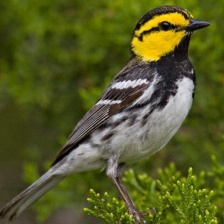
Species: GOLDEN CHEEKED WARBLER
Scientific name: SETOPHAGA CHRYSOPARIA